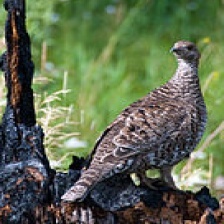
Species: BLUE GROUSE
Scientific name: DENDRAGAPUS OBSCURUS
ImageNet parent category: black_grouse